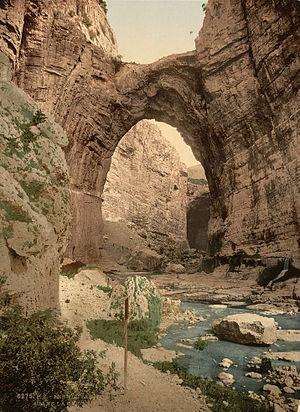
Constantine, est une commune du nord-est de l'Algérie, chef-lieu de la wilaya de Constantine. Comptant plus de 448 000 habitants, cette métropole est la troisième ville la plus peuplée du pays. Le Grand Constantine s'étale sur un rayon d'une quinzaine de kilomètres sous forme d'une agglomération comprenant une ville mère et une série de satellites. L'agglomération de Constantine comptait 943 112 habitants en 2015, dont seulement 54 % habitent dans la commune de Constantine.